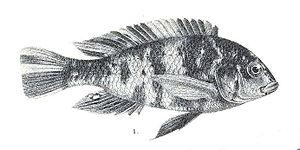
Haplochromis bicolor est une espèce de poissons de la famille des Cichlidae endémique du lac Victoria en Afrique.